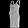
Label: Dress